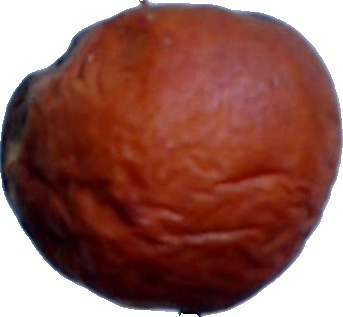
Label: apple_rotten_1